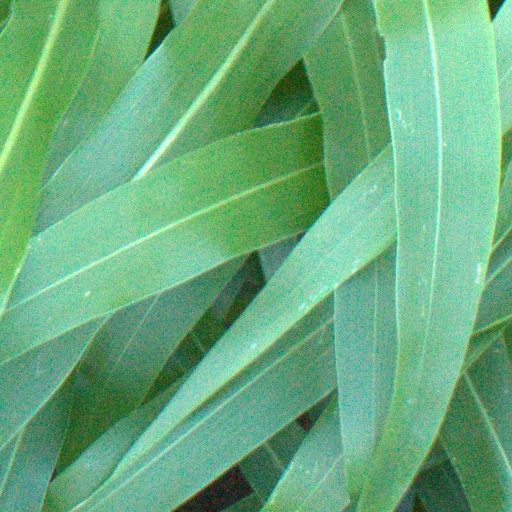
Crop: sorghum